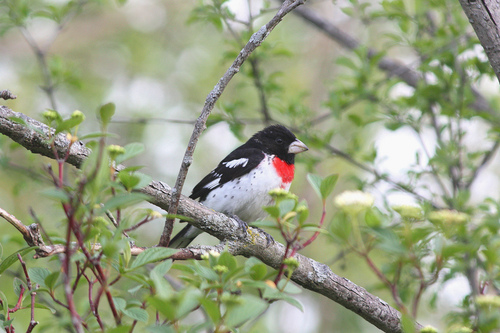
this black and white bird has a triangular beak and a red throat.
this bird has a white belly and breast, red patch on its neck, and a black crown and white wingbars.
a black and white bird with a red breast and a short, thick beak.
this is a medium sized bird with a grayish white abdomen, a red throat and black head and wings.
a squat bird with a black head and back, a white belly, and a red patch at the top of its breast.
this bird is mostly black and white with a red breast and a wide, white bill.
a small bird with it's back and wings mostly colored in black with small snippets of white and has a bright red breast along with a short but wide bill.
this bird has wings that are black and has a white body
this bird has a black crown, black primaries, and a white belly.
this bird has wings that are black and has a white belly
Species: Rose Breasted Grosbeak